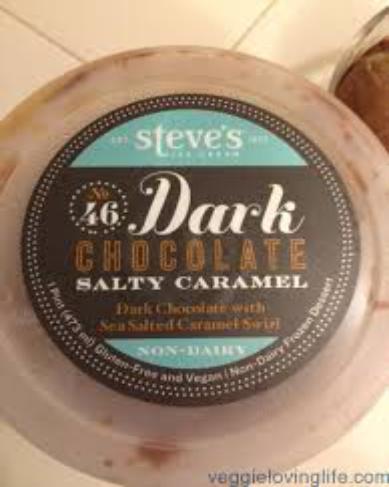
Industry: Food